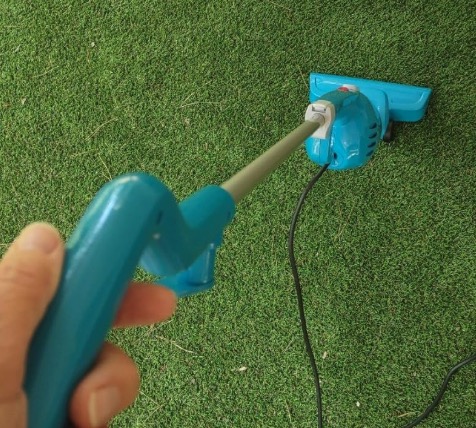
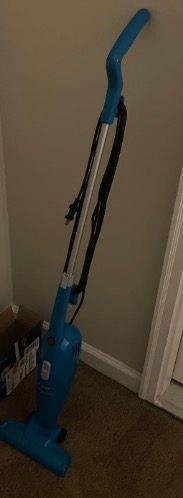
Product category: items_vacuum
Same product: yes